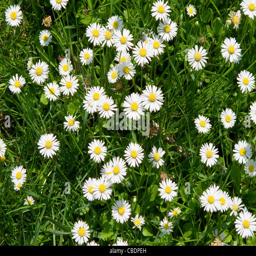
a field of daisy flowers in high angle view , background